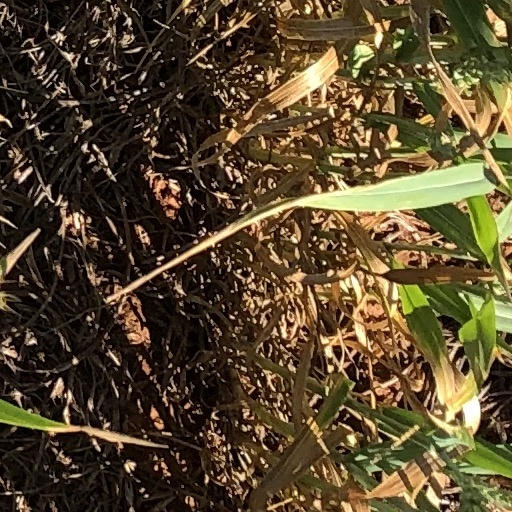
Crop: wheat